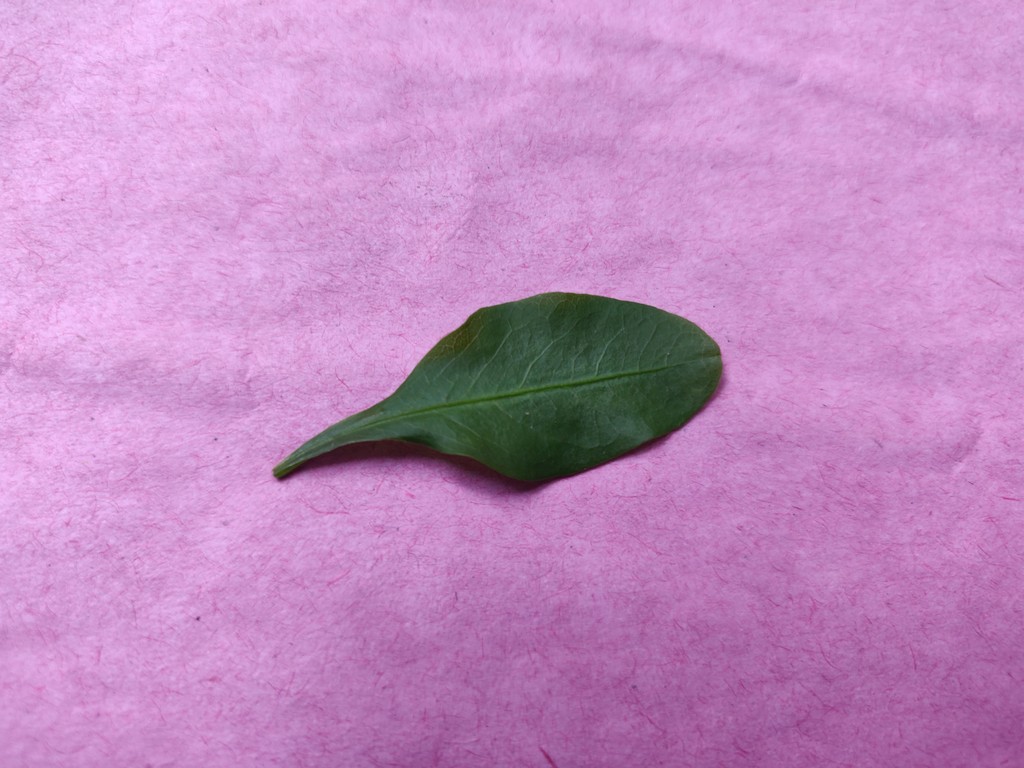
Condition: Healthy
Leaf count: single
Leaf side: front